Poor Knights Islands

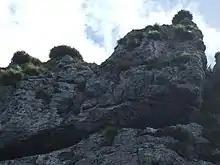
Poor Knights lily ("Xeronema callistemon") plants growing "in situ"

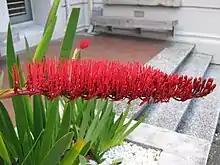
Flowering Poor Knights lily in cultivation

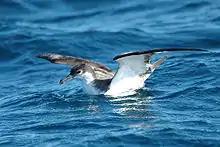
Large numbers of Buller's shearwaters breed on the islands

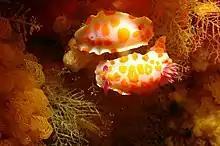
The waters off the Poor Knights are a marine reserve with subtropical species

The Poor Knights Islands (Māori: "Tawhiti Rahi)" are a group of islands off the east coast of the Northland Region of the North Island of New Zealand. They lie to the northeast of Whangārei, and offshore halfway between Bream Head and Cape Brett. Uninhabited since the 1820s, they are a nature reserve and popular underwater diving spot, with boat tours typically departing from Tutukaka. The Poor Knights Islands Marine Reserve surrounds the island.